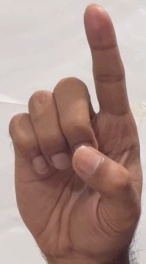
ASL sign: D